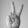
ASL letter: V